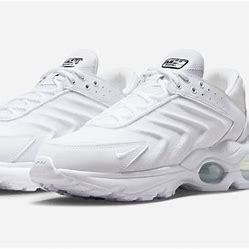
Brand: Nike
Model: Air Max TW